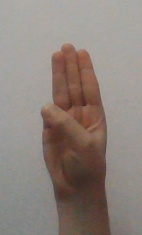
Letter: thaa